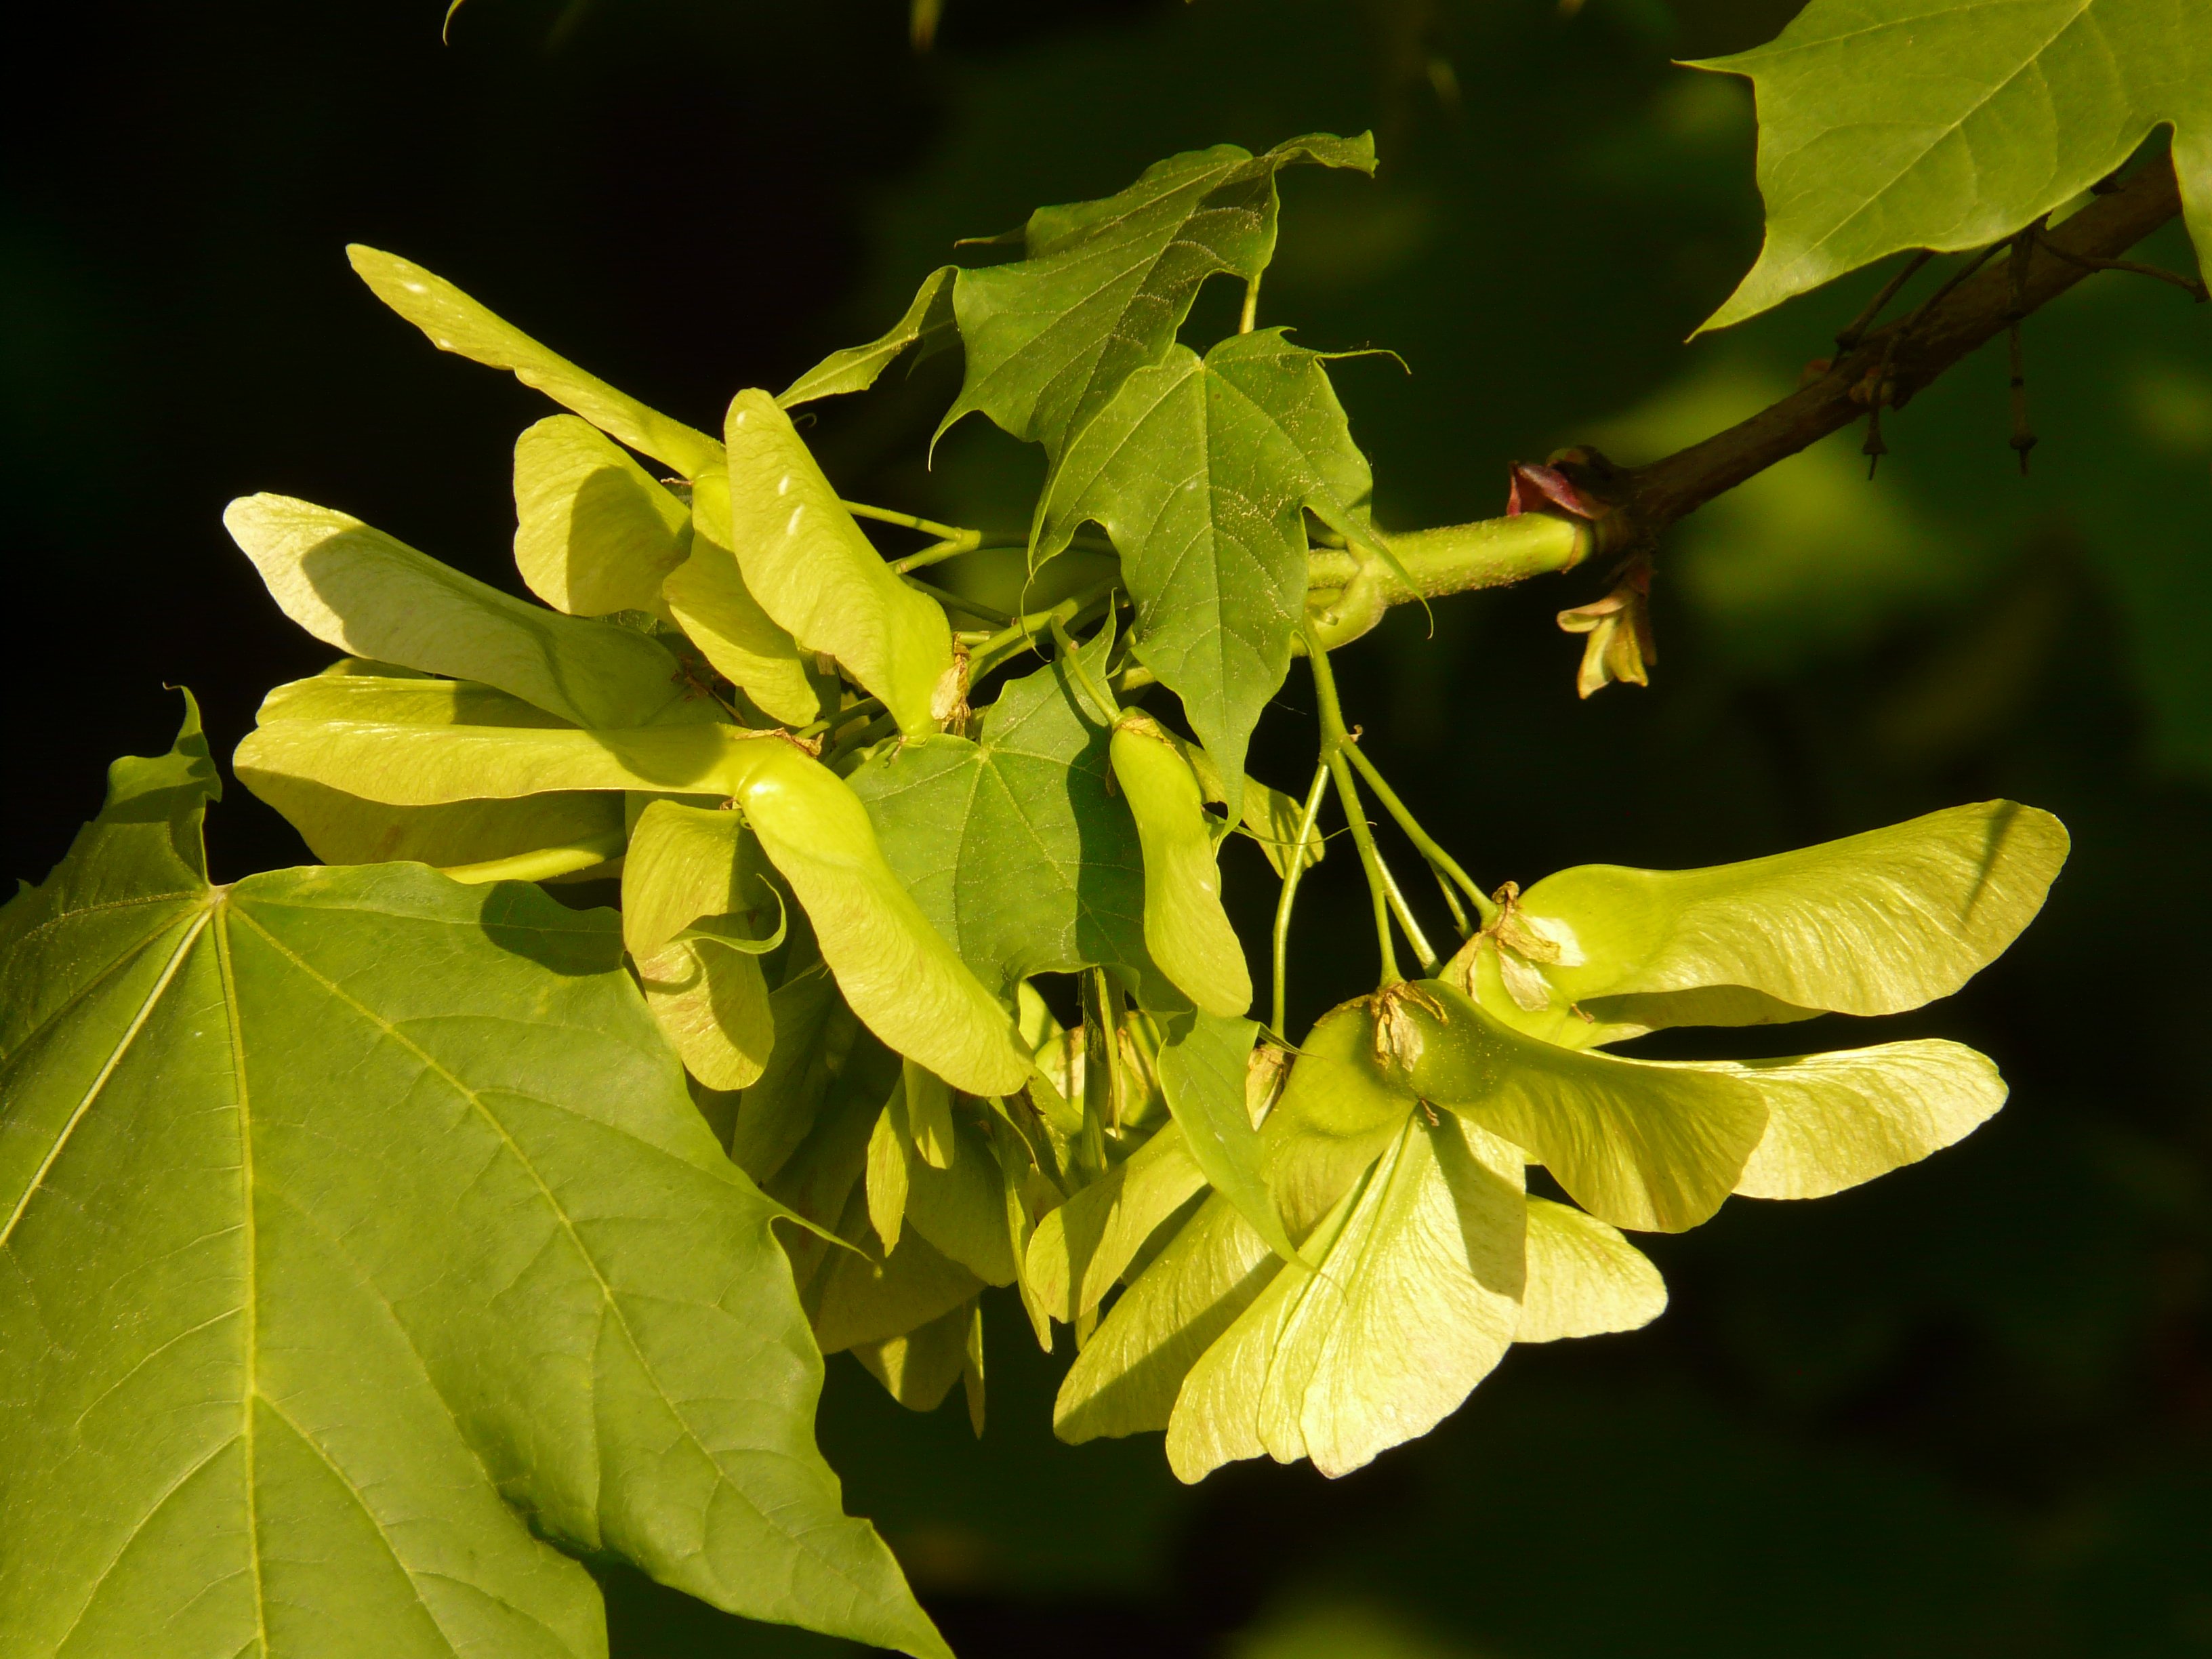
tree, nature, branch, light, plant, sun, sunlight, leaf, flower, food, green, produce, autumn, botany, yellow, flora, maple, maple tree, seeds, rotation, shrub, deciduous, ginkgo, illuminate, macro photography, flowering plant, maidenhair tree, maple fruit, needle leaf maple, norway maple, acer platanoides, plant stem, woody plant, land plant, column fruit, gefl glete maple fruit